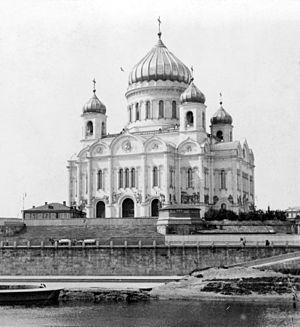
L' architecture éclectique en Russie ou l'éclectisme en Russie est un courant architectural répandu en Russie, comme dans toute l'Europe, entre les années 1830 et 1890. Il combine différents éléments stylistiques, en choisissant des éléments hétérogènes provenant de styles différents. Par ailleurs, il cherche à créer un lien entre la fonction du bâtiment et sa forme.
La cathédrale du Christ-Sauveur, située à Moscou, a été édifiée une première fois entre 1839 et 1883 sur les plans de l’architecte russe Constantin Thon, en mémoire de la victoire de la Russie sur la Grande Armée de Napoléon Iᵉʳ. Détruite sous Staline en 1931, elle fut reconstruite presque à l’identique entre 1995 et 2000. Elle est dédiée au Christ Sauveur. C'est l'église-cathédrale de Moscou, siège du patriarcat.
Constantin Andreïevitch Thon, dont le nom est également épelé Ton, était un architecte russe d'origine allemande, né à Saint-Pétersbourg le 26 octobre 1794 et mort à Saint-Pétersbourg le 25 janvier 1881.
Cet article recense les églises les plus hautes.